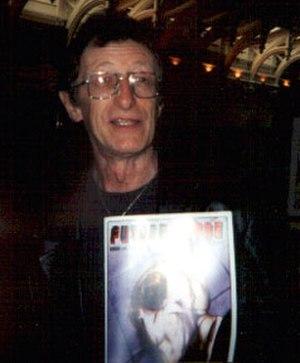
Ratcatcher est un super-vilain appartenant à de l'univers de DC Comics. Créé par les scénaristes Alan Grant, John Wagner et le dessinateur Norm Breyfogle, le personnage de fiction apparaît pour la première fois dans le comic book Detective Comics #585 d'avril 1988. Sa véritable identité est Otis Flannegan et il est principalement un ennemi de Batman. En anglais, un rat-catcher est un mot composé à partir du nom rat et du verbe catch qui signifie attraper. L'attrapeur de rat est une forme de dératiseur. Le personnage est inspiré de la légende allemande Le Joueur de flûte de Hamelin.
Alan Grant est un scénariste de comics écossais. C'est l'un des auteurs important de Batman et 2000 AD, créateur de Anarky, Jeremiah Arkham, Victor Zsasz et du Ventriloque.